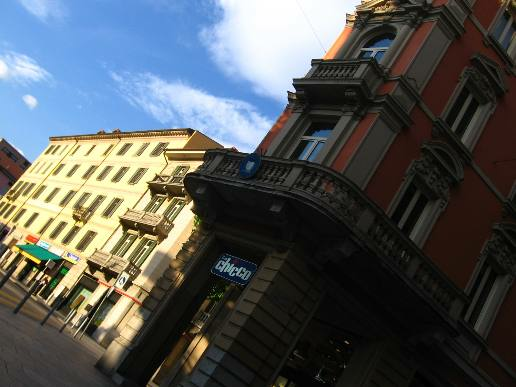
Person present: No